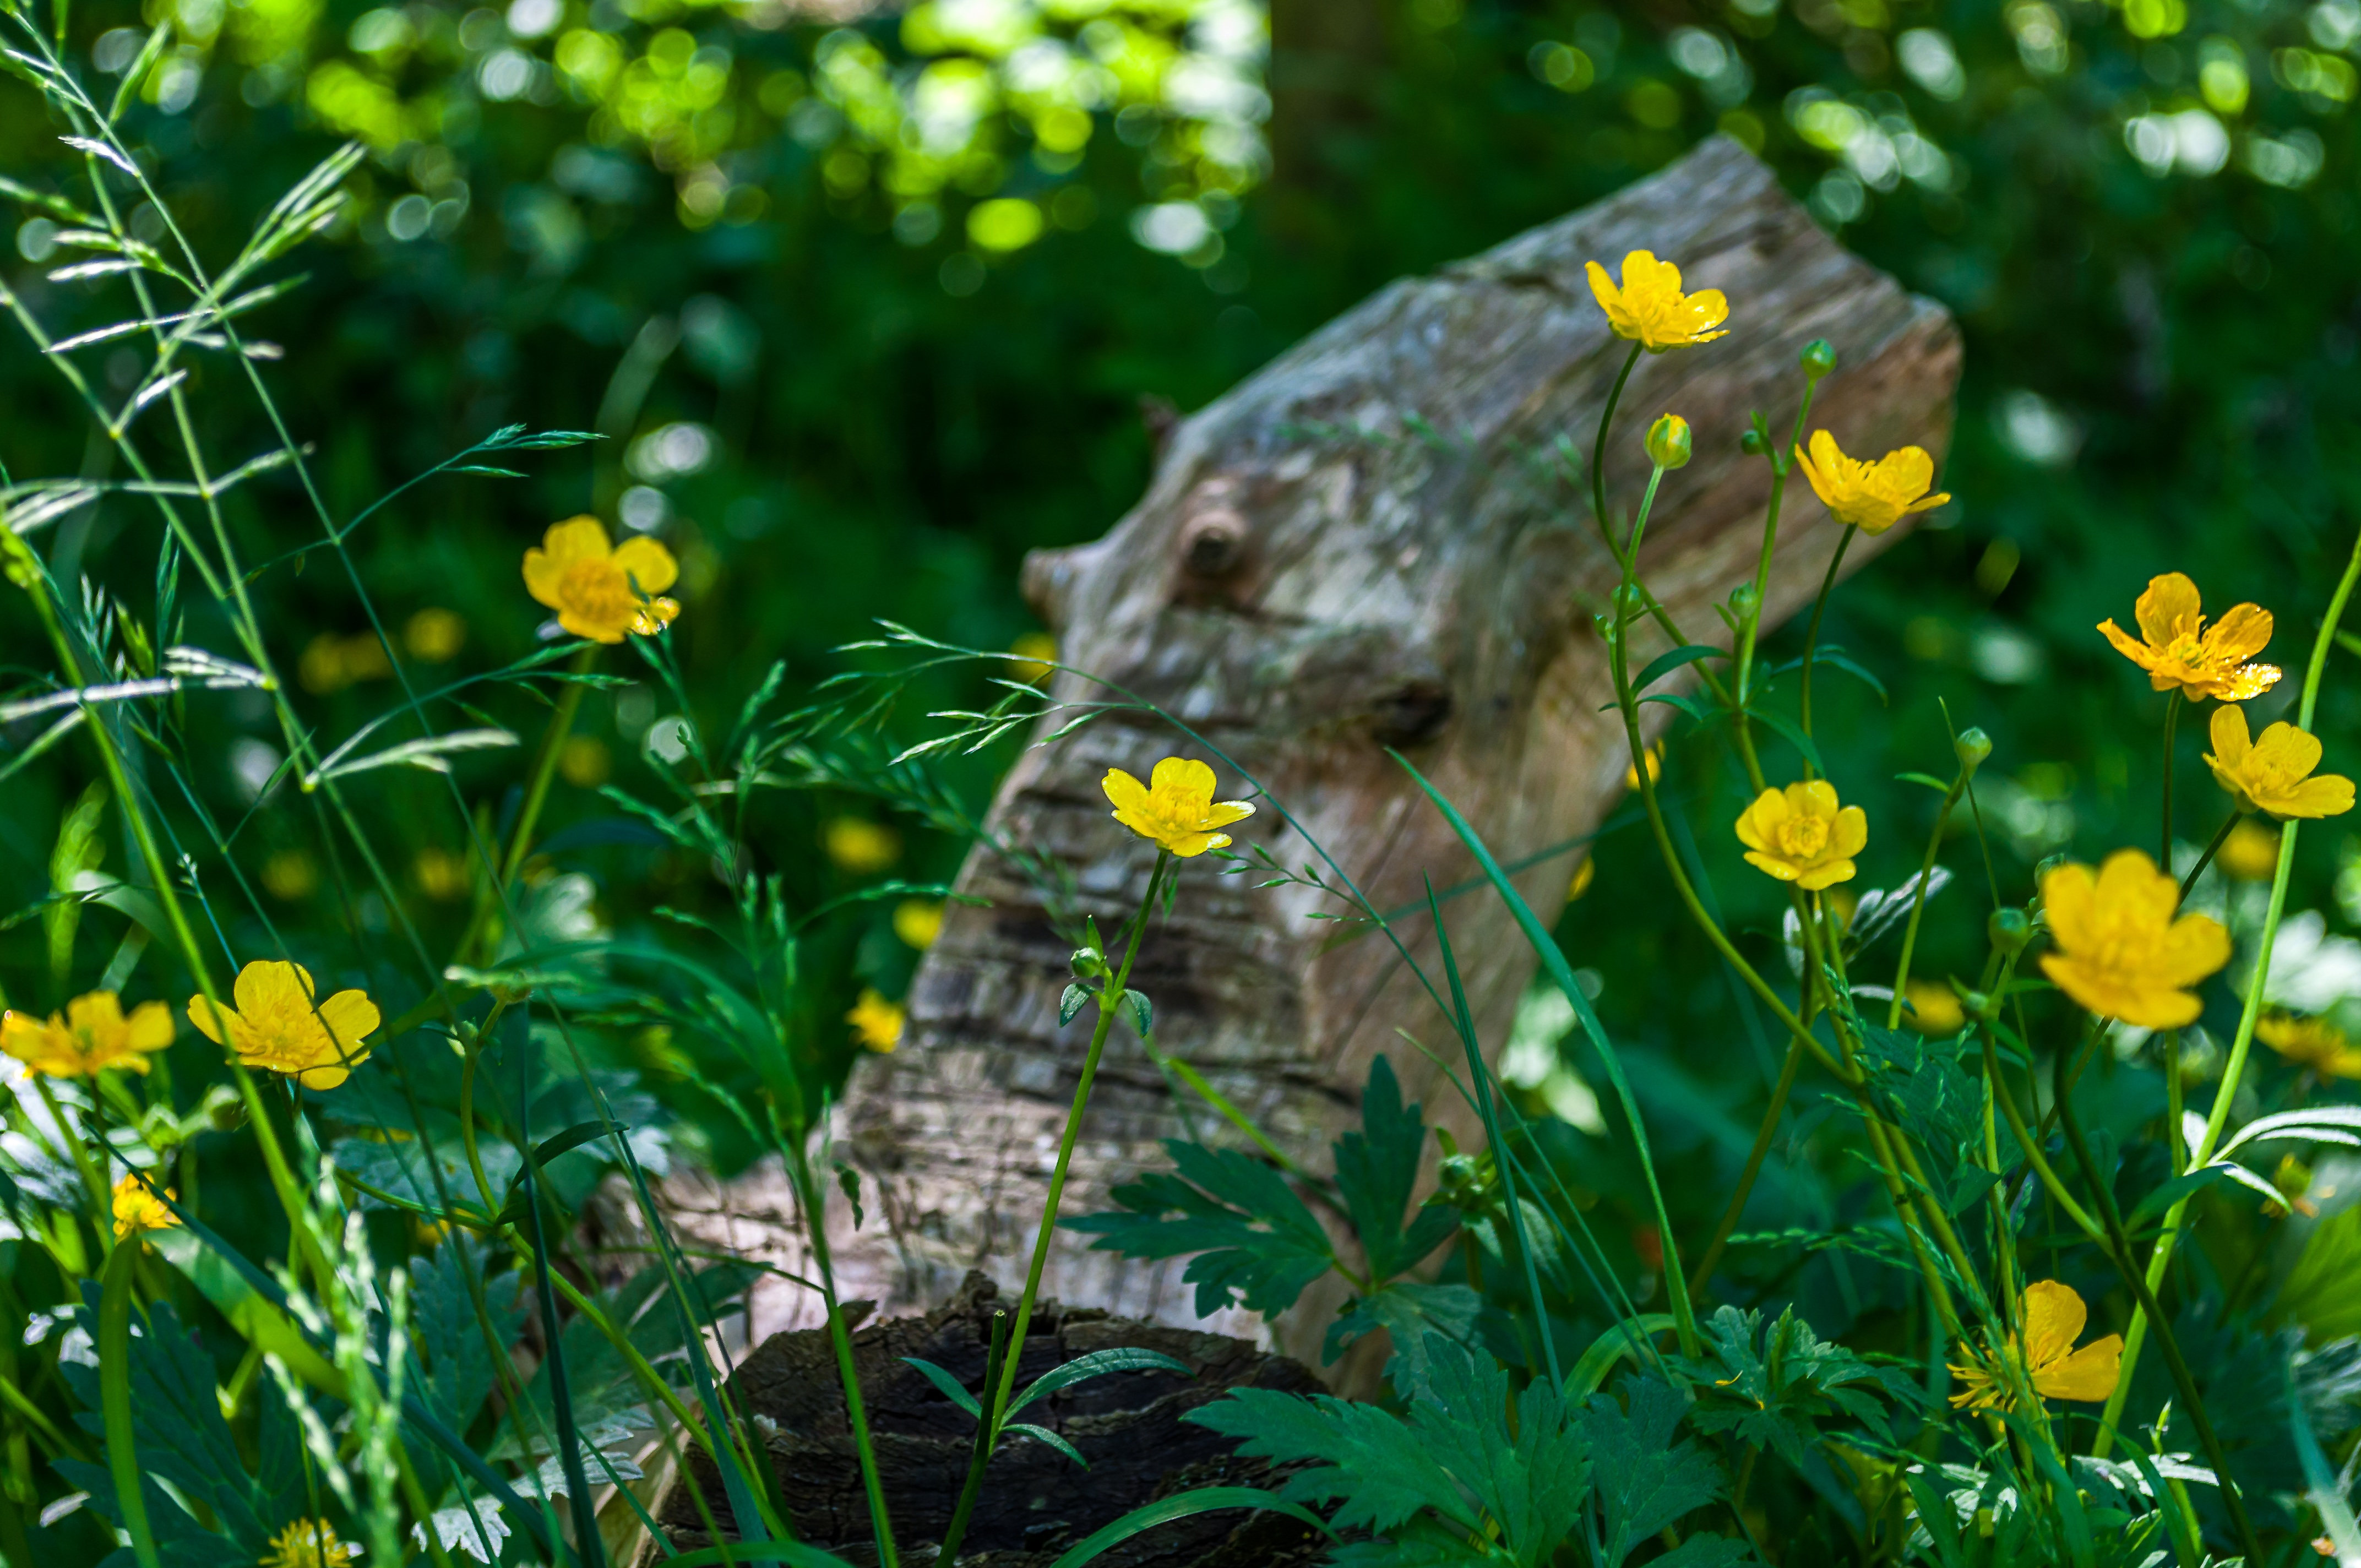
nature, forest, grass, plant, lawn, meadow, leaf, flower, wildlife, log, green, jungle, botany, yellow, garden, flora, fauna, wildflower, flowers, petals, rainforest, wildflowers, woodland, habitat, buttercup, moist, caltha palustris, natural environment, butter yellow